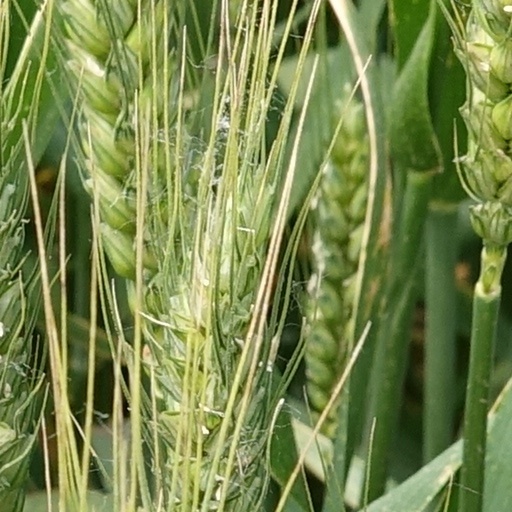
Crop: wheat